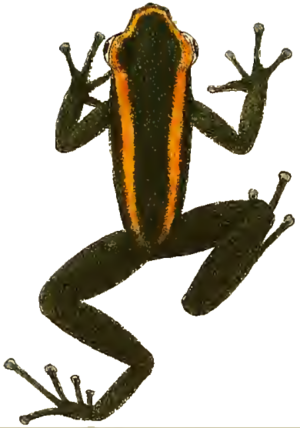
Dessin représentant une Dendrobates aurotaenia.
Phyllobates aurotaenia est une espèce d'amphibiens de la famille des Dendrobatidae, endémique de la côte pacifique de la Colombie. Les indiens Noanamá et Emberá la nomment kokoï tandis qu'elle est appelée « Phyllobate à bande dorée » en français. Il existe deux formes de Phyllobates aurotaenia, l'une des deux étant probablement due à une hybridation ou à un cline avec Phyllobates bicolor.